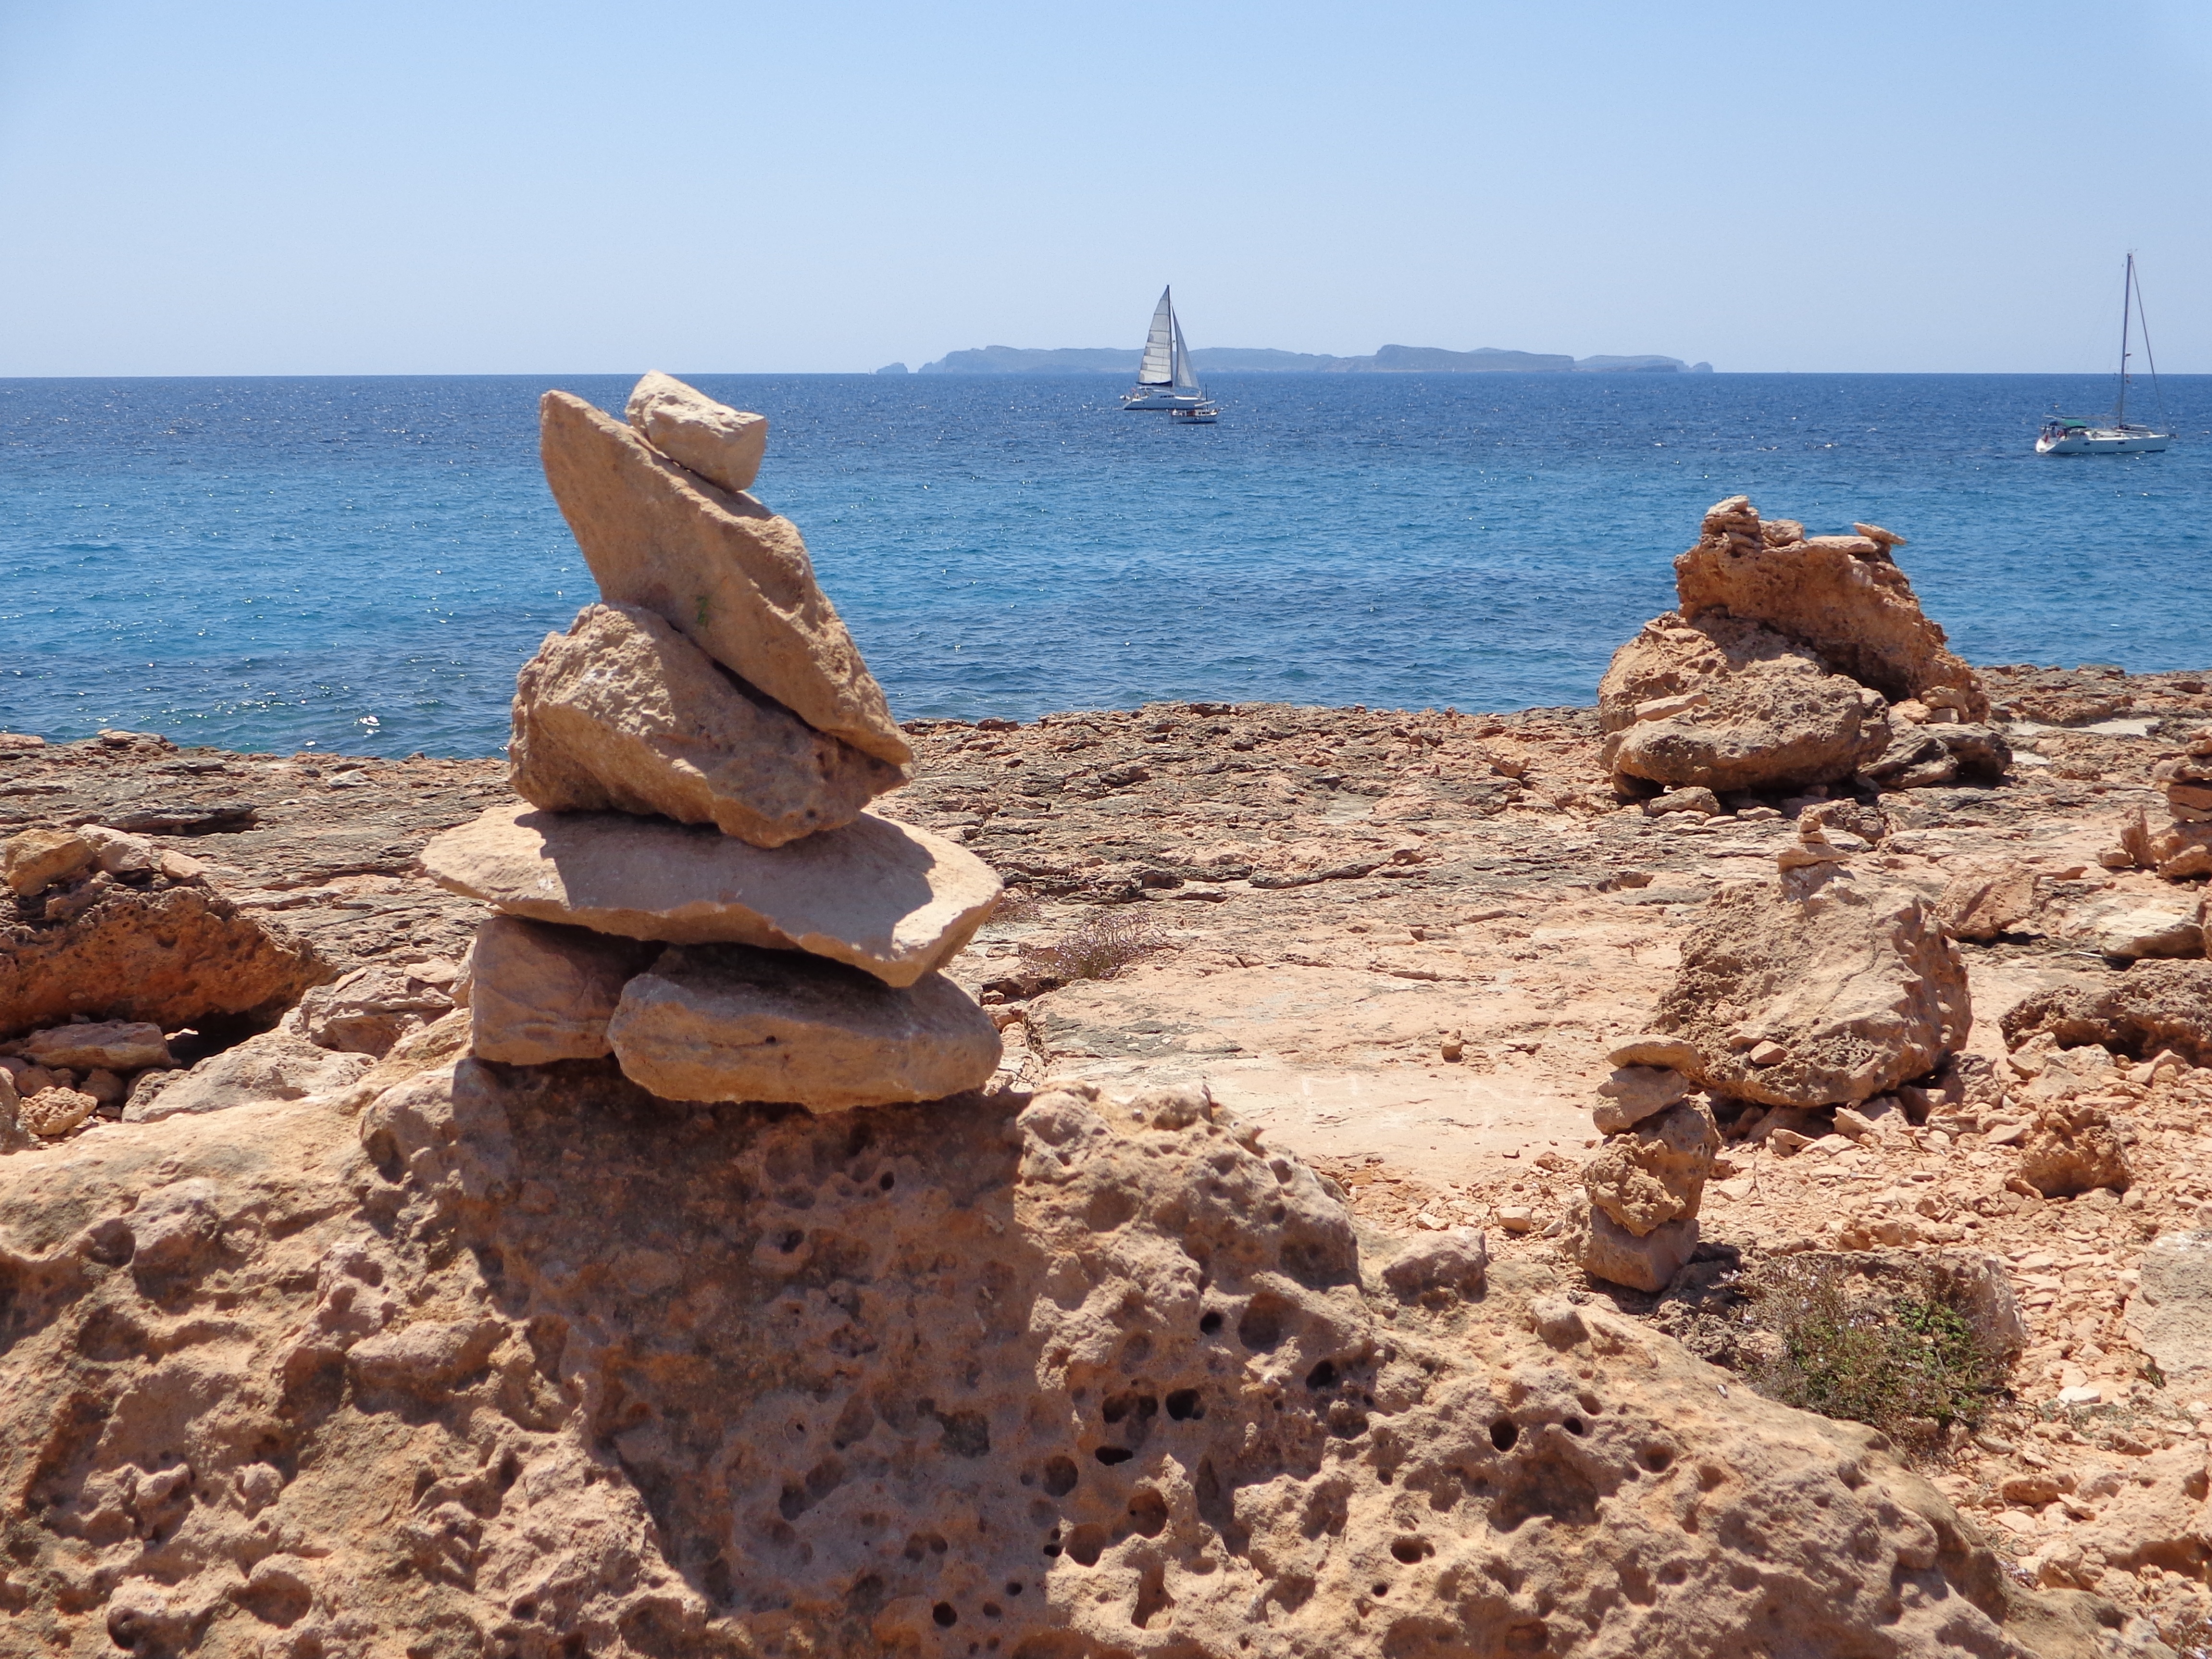
beach, landscape, sea, coast, sand, rock, ocean, shore, summer, vacation, formation, cliff, terrain, material, body of water, geology, costa, cala, cape, blue water, balearic islands